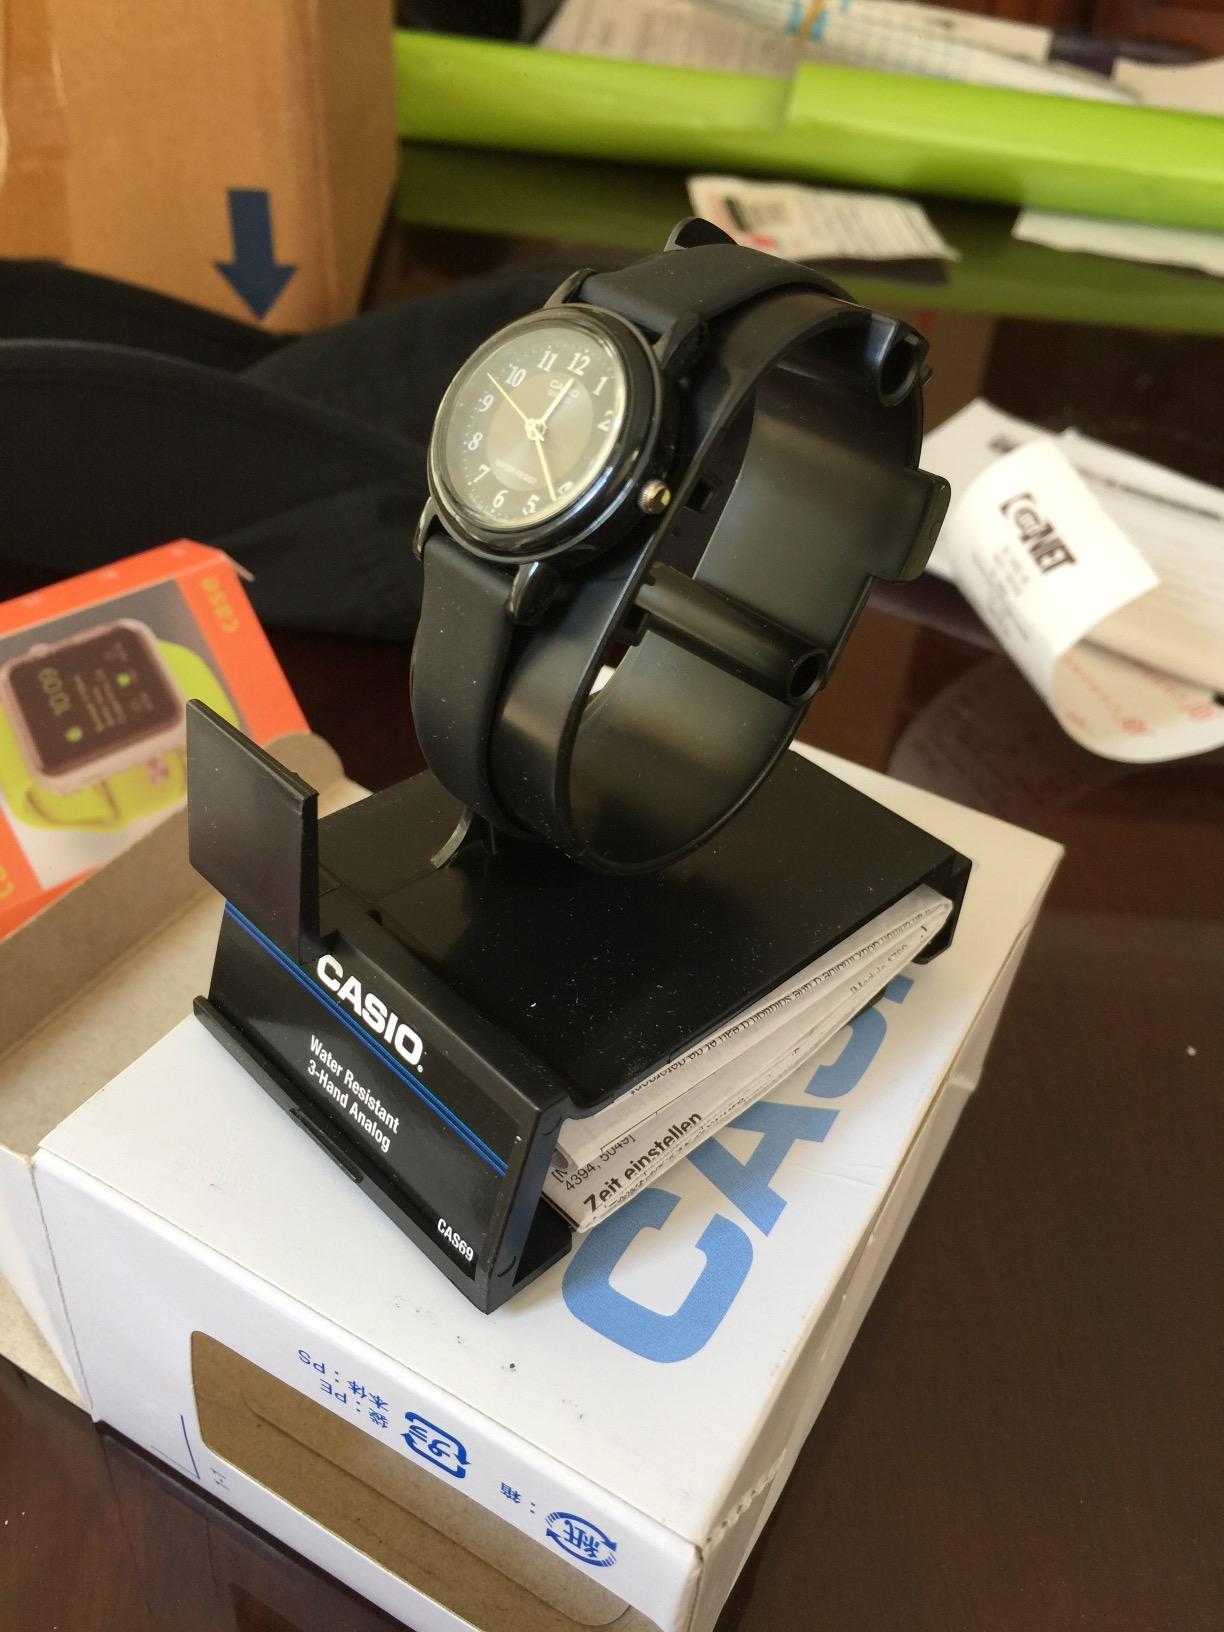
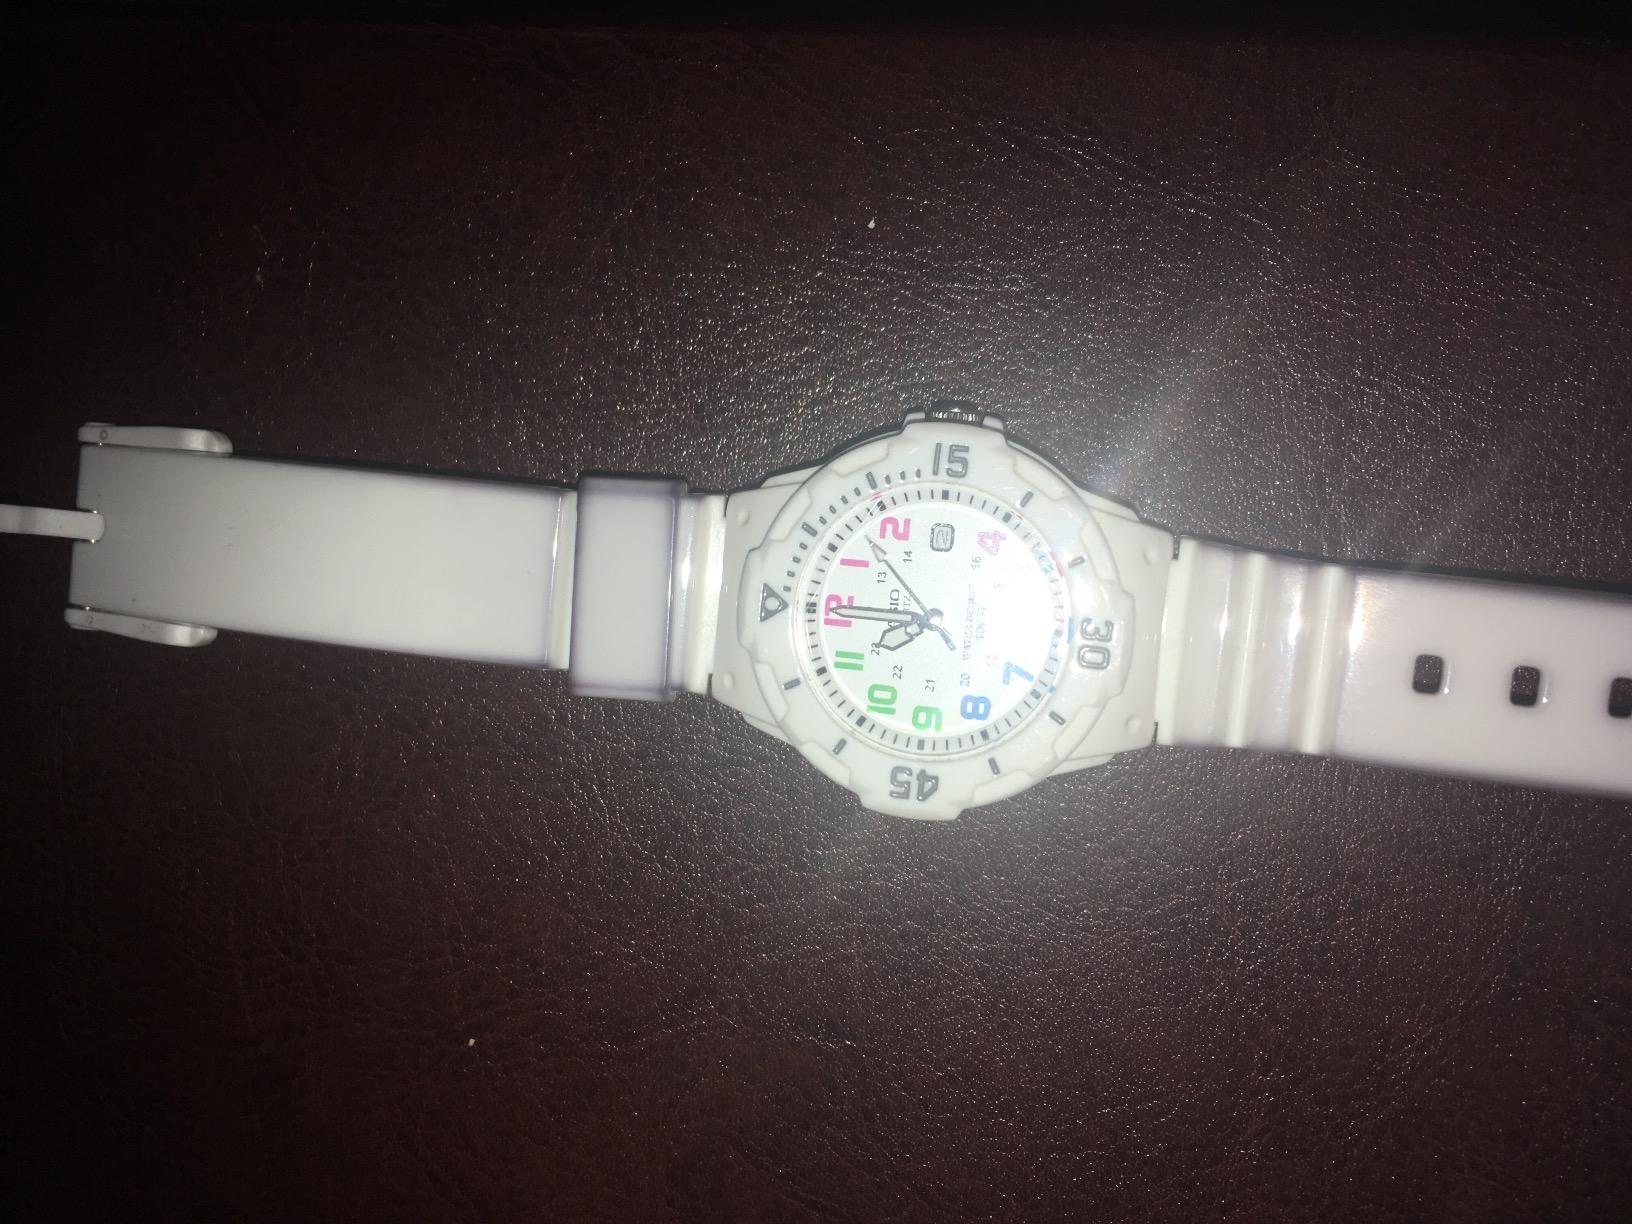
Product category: accessories_watch
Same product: no